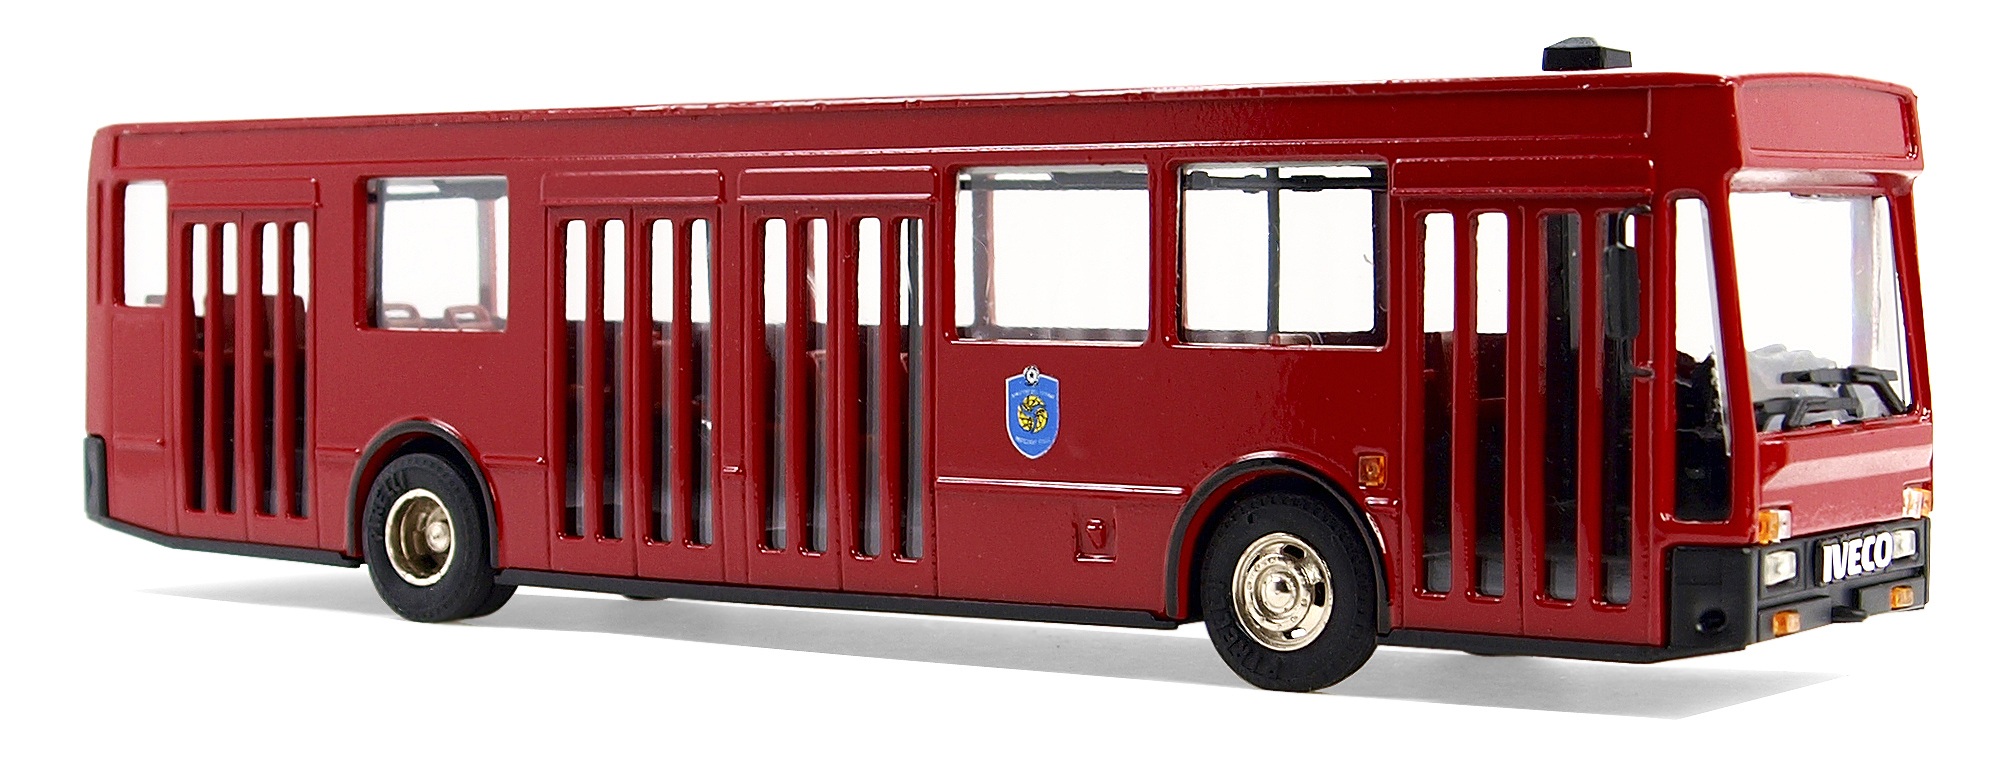
traffic, transport, model, vehicle, italy, leisure, public transport, city bus, bus, oldtimer, f1, trolleybus, model buses, model cars, collect, transport and traffic, hobby, iveco, model car, double decker bus, land vehicle, mode of transport, passenger car, tour bus service